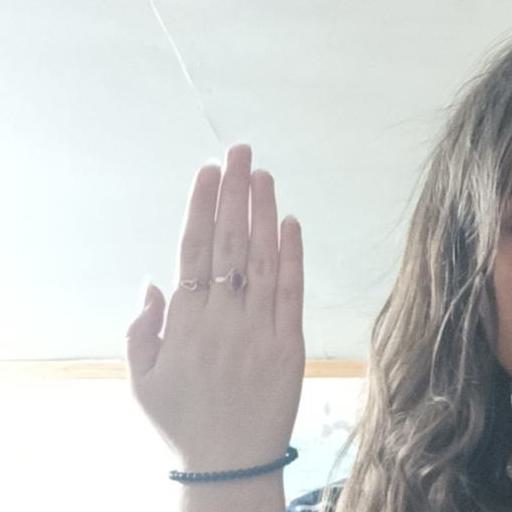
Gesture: stop_inverted